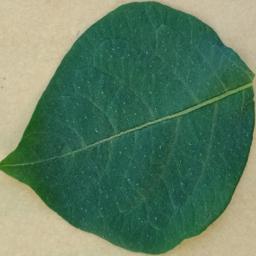
Label: Potato___Healthy